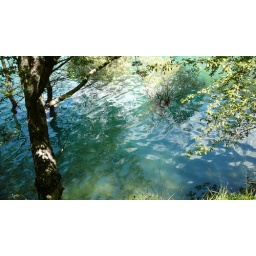
trees are under water...maybe the lake is becoming bigger